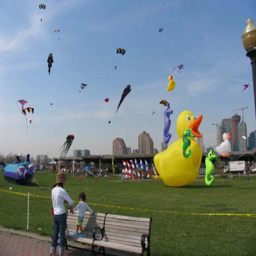
A little boy standing next to his father flying kites in the sky.
A lady and a child near a park bench with kites and ducks flying in the sky and on the ground.
A family is standing outside a large duck model on a field.
two people next to a wooden bench with many kites in the sky behind
a bunch of kites fly through the air over a park area